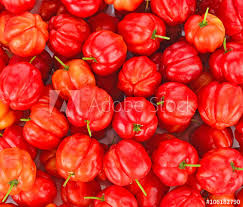
Label: others